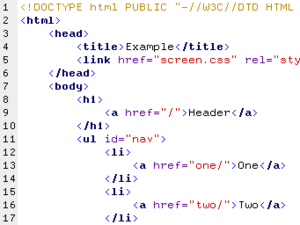
La coloration syntaxique est une fonctionnalité informatique proposée par certains éditeurs de texte, qui consiste à formater automatiquement chacun des éléments du texte affiché en utilisant une couleur et une fonte caractéristiques de son type.